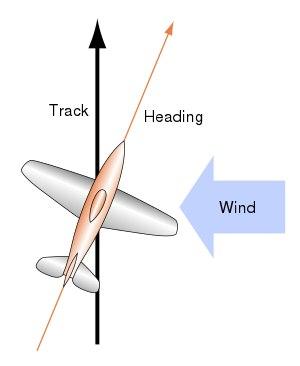
L'angle de dérive désigne l'écart entre le cap suivi par un mobile et le cap initialement fixé.
La navigation aérienne est l'ensemble des techniques permettant à un pilote d'aéronef de maîtriser ses déplacements. La navigation permet à l'aéronef de suivre une trajectoire appelée route aérienne.